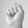
ASL letter: S